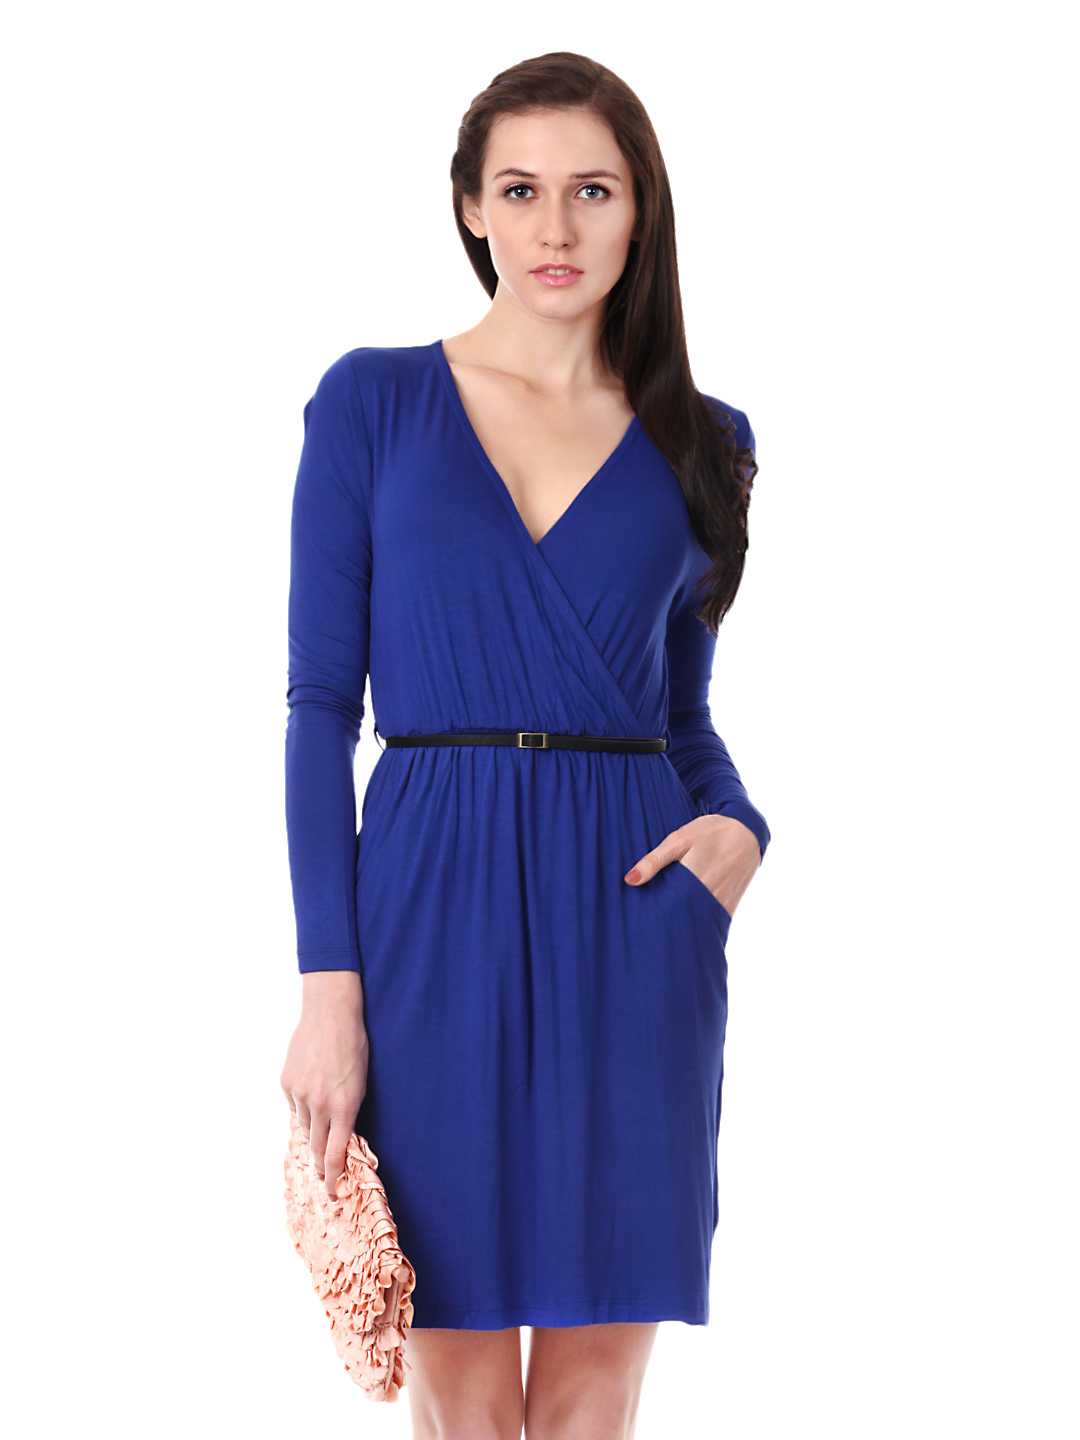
Arrow Woman Women Blue Dress
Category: Apparel / Dress / Dresses
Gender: Women
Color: Blue
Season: Summer 2012
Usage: Casual